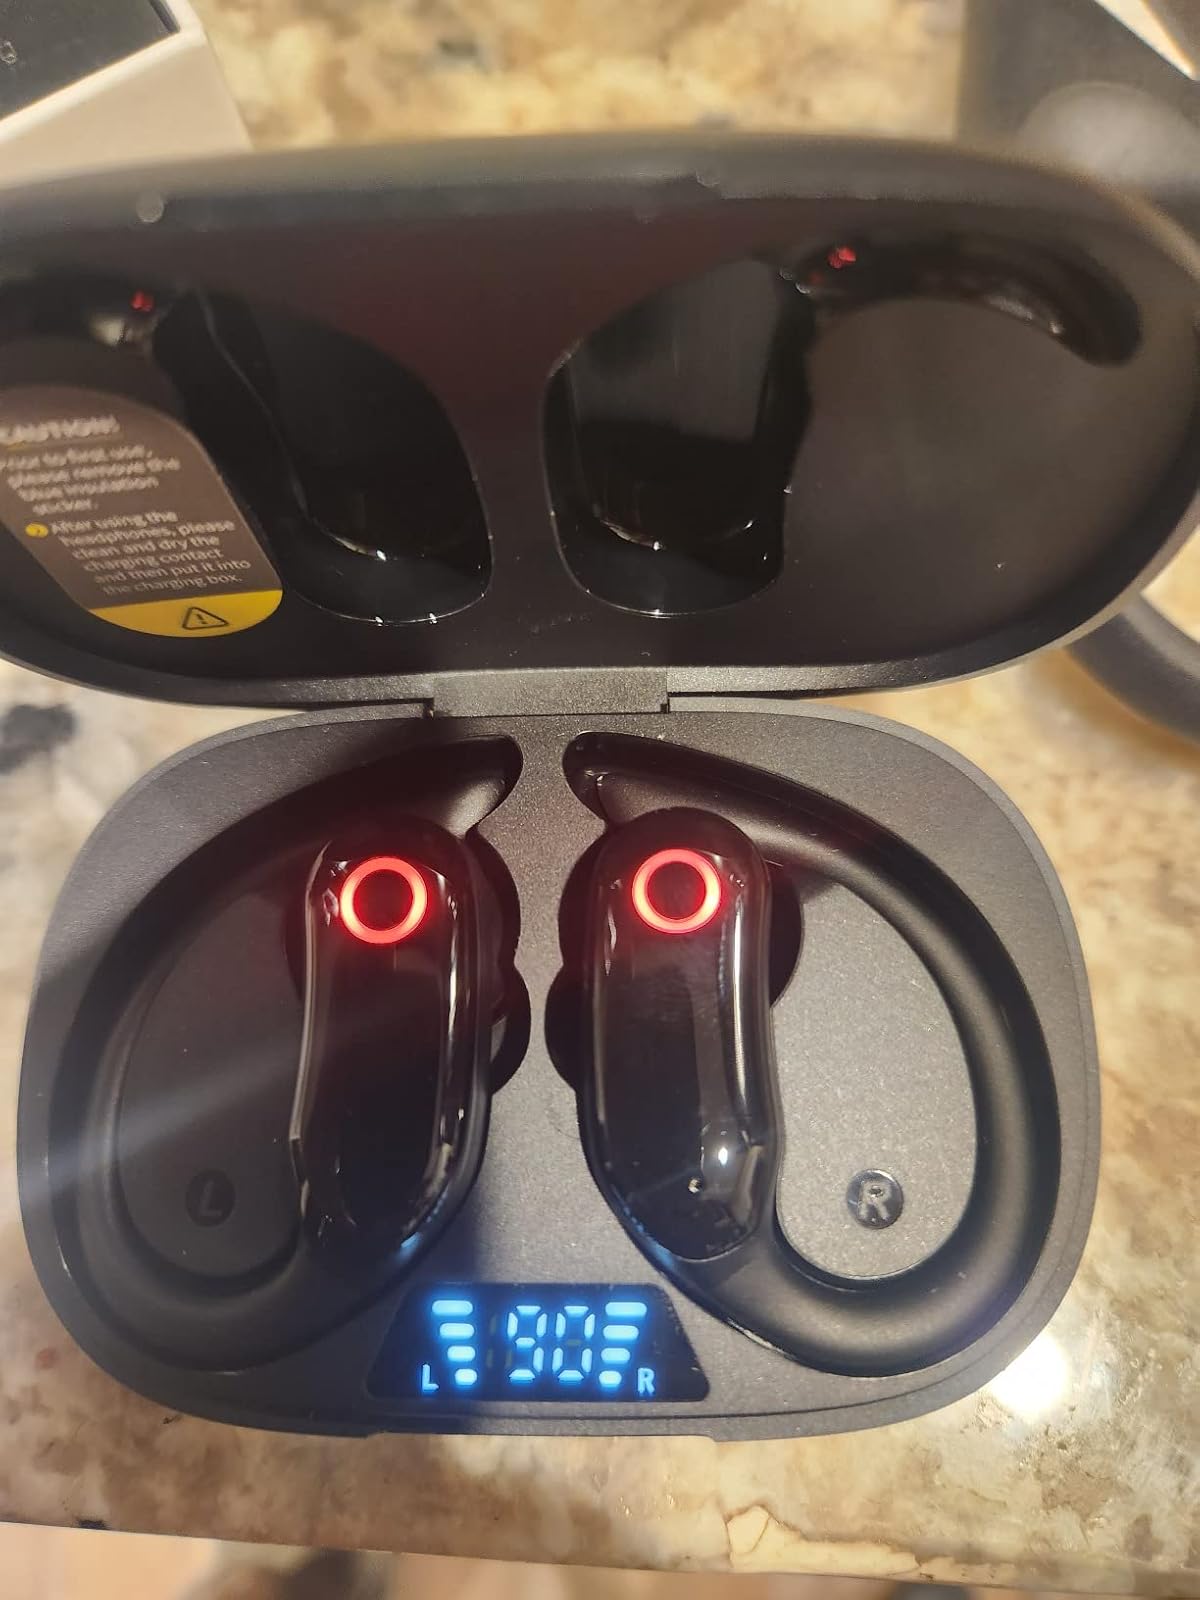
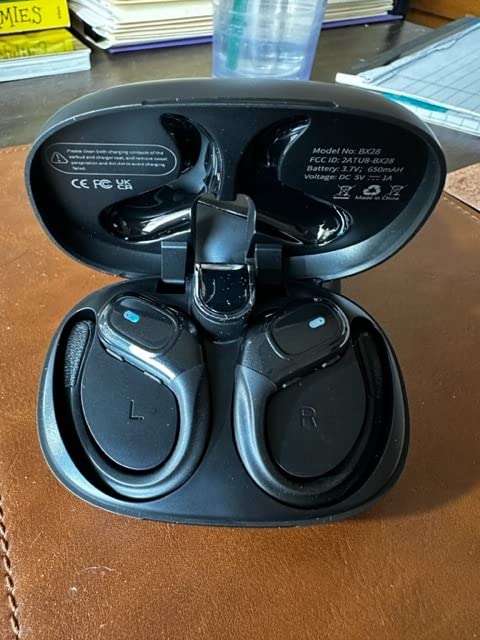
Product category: earbuds
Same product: no